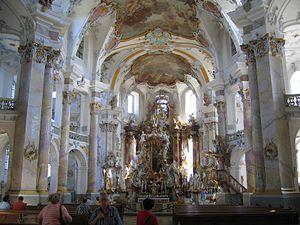
La famille Feuchtmayer est une famille d'artistes originaires de Wessobrunn, actifs aux XVIIᵉ et XVIIIᵉ siècles en Allemagne du Sud, au Tyrol et en Suisse, comme stucateurs, sculpteurs, artistes peintre, architectes et graveurs.